Lake Louise Ski Resort

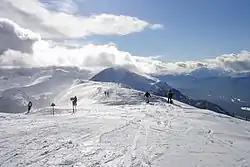
Skiing at Lake Louise.

The Lake Louise Ski Resort is the first stop on the FIS Alpine Ski World Cup circuit, and the only place in Canada where this event is held. The event, also known as the Lake Louise Winterstart World Cup, is described by Alpine Canada as "Canada's highest-profile alpine ski race", and attracts high-profile downhill skiers from around the globe - such as four-time World Cup champion, Lindsey Vonn. The races began at the resort in 1980 and ran consecutively from 1993 to 2020. The 2020 COVID-19 pandemic caused the 2020 races to be cancelled. The race is one of the select few that holds both the men's and ladies' speed events on the World Cup circuit and plays host to the first World Cup downhill and super-G races of the season.